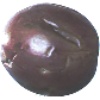
Label: Passion Fruit 1